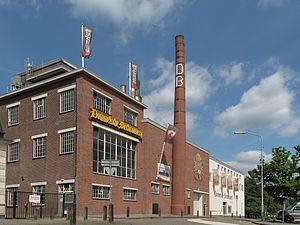
La Dommelsch est une bière brassée par la brasserie Dommelsche Bierbrouwerij située à Dommelen aux Pays-Bas fondée en 1744. Elle est aujourd'hui la propriété de InBev.